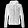
Label: Coat